Jane Fletcher (Australian writer)

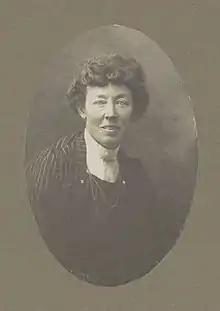
Jane Ada Fletcher

Jane Ada Fletcher (1870–1956) was a Tasmanian poet and author, publishing works on ornithology, history, anthropology, and fiction.